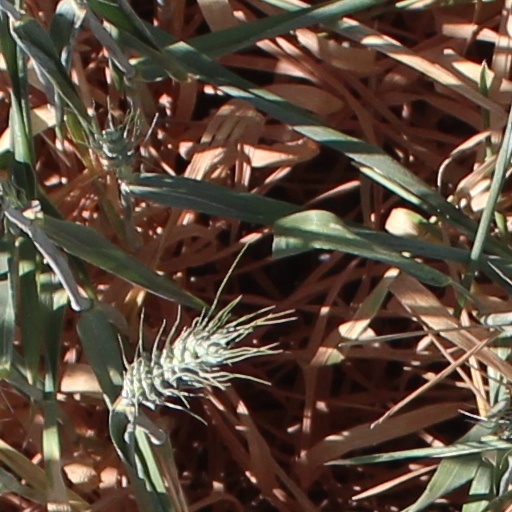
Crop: wheat